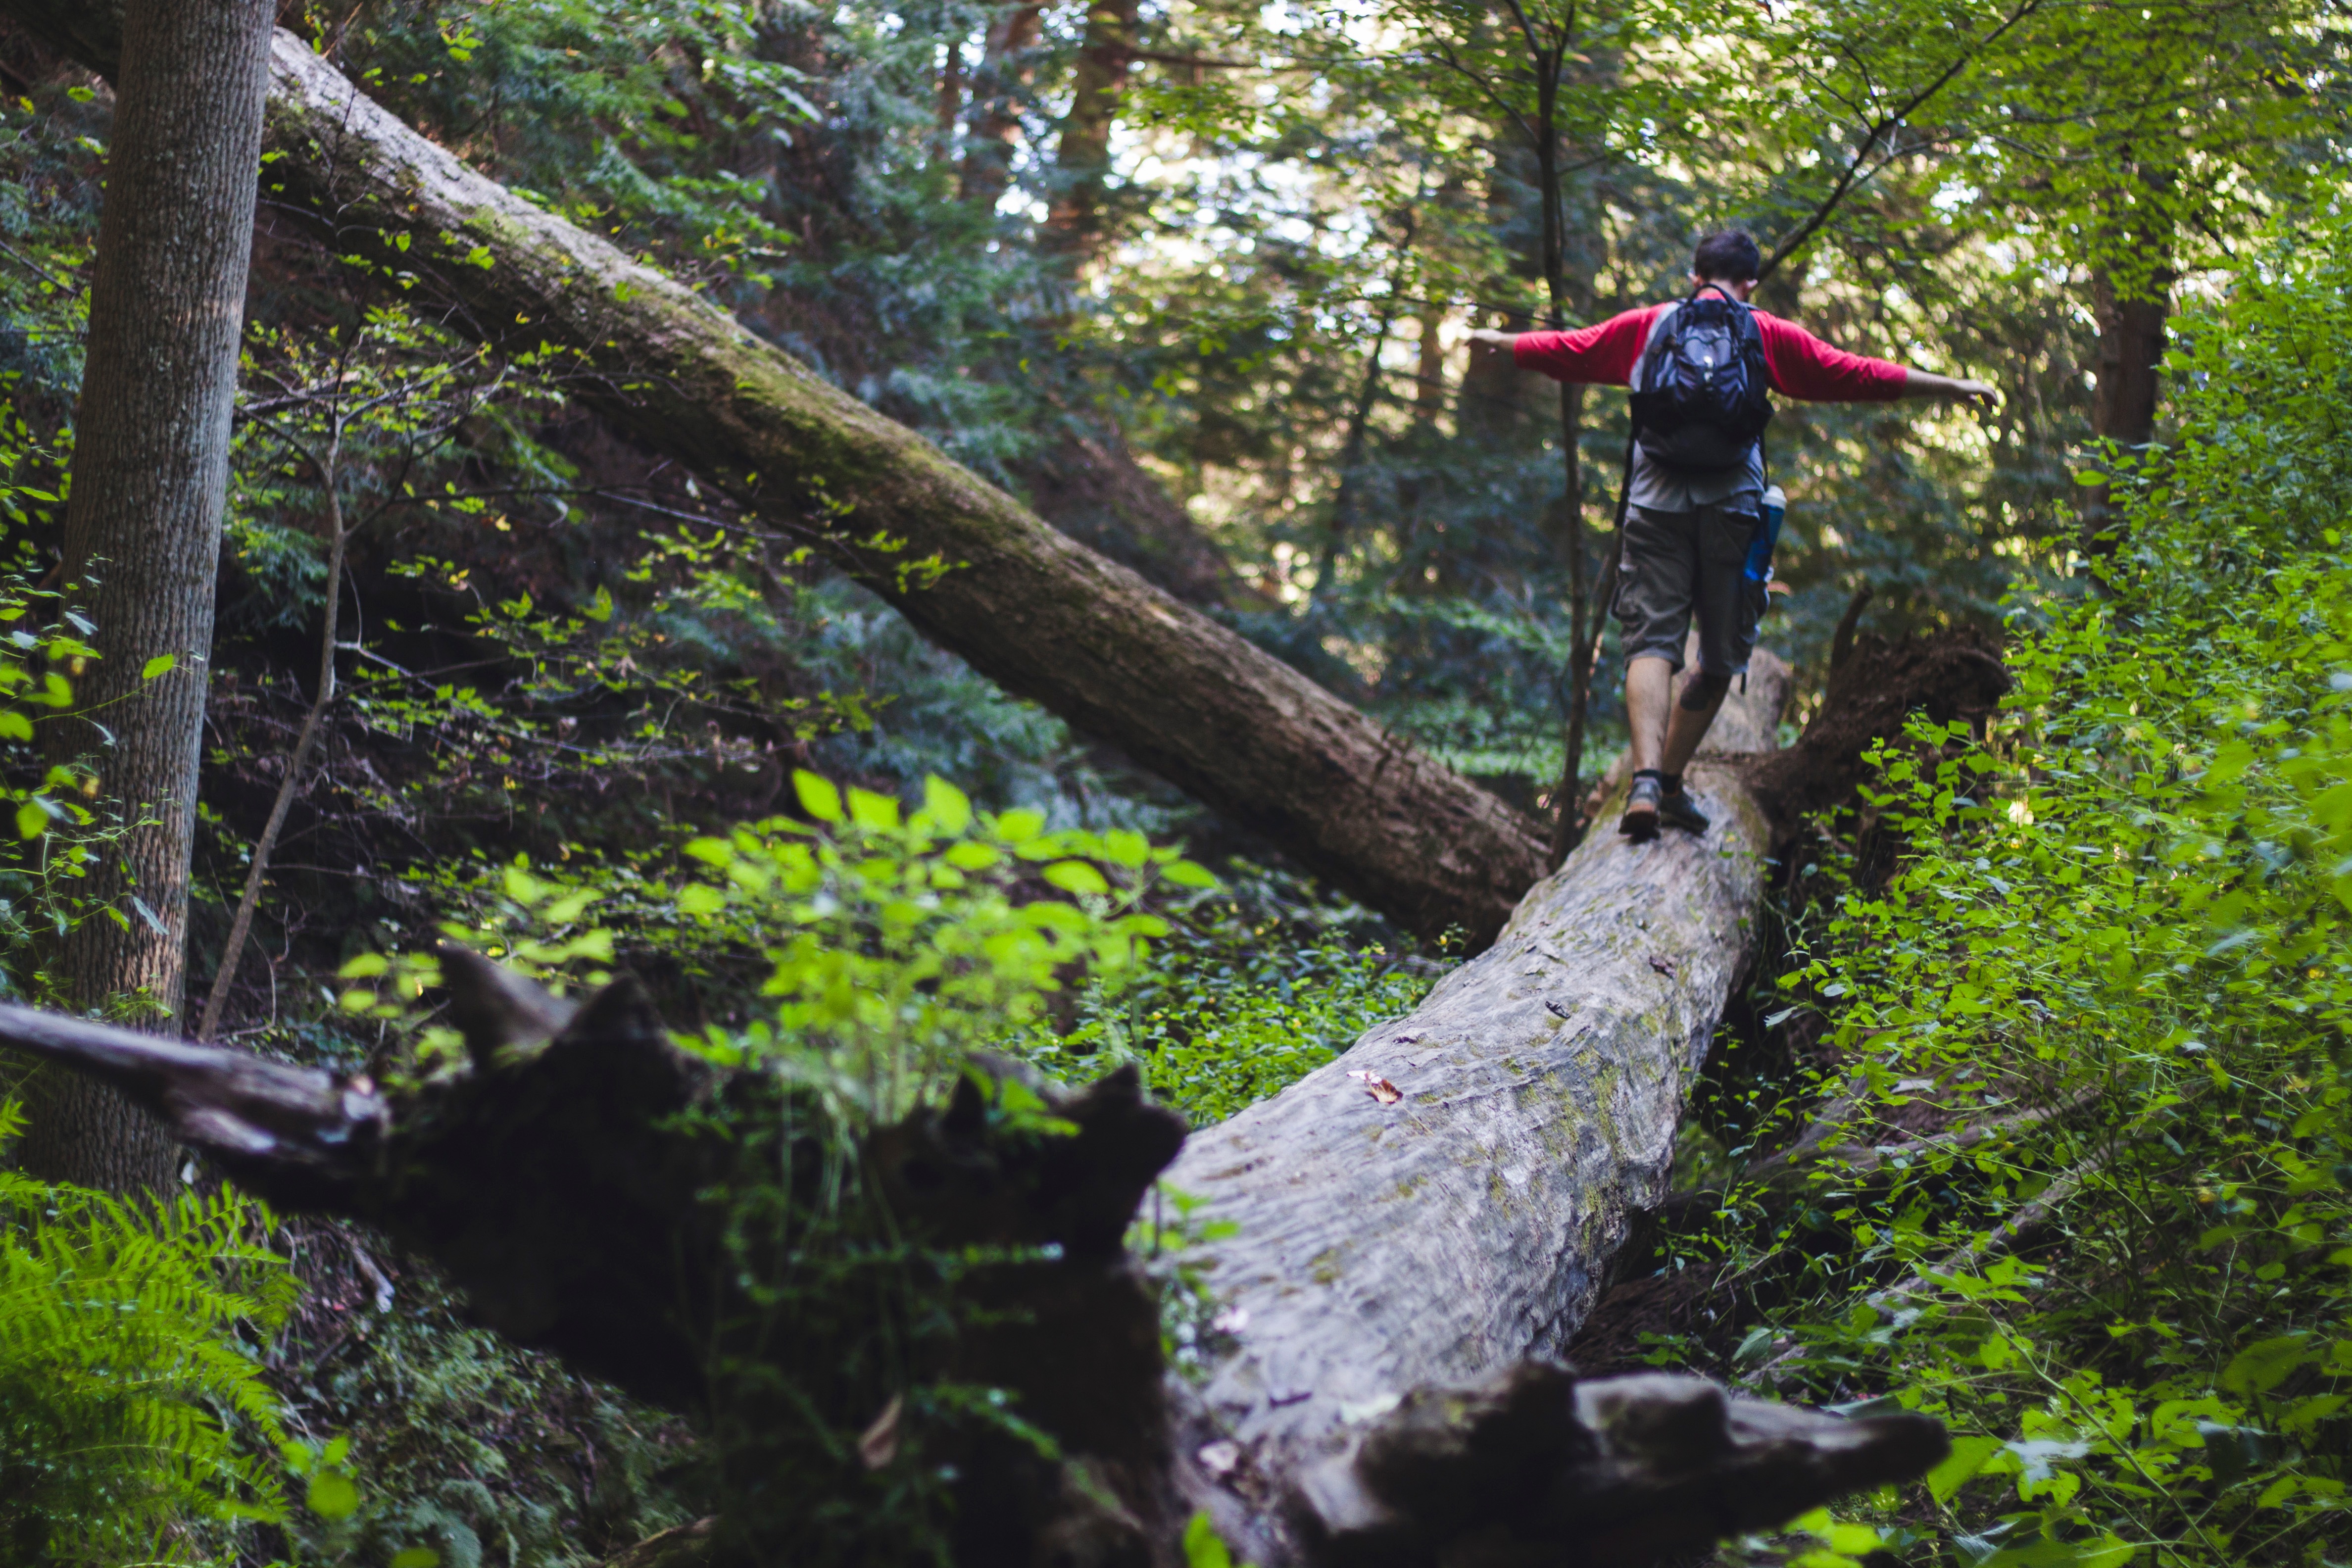
tree, forest, trail, adventure, jungle, sports, rainforest, woodland, woody plant